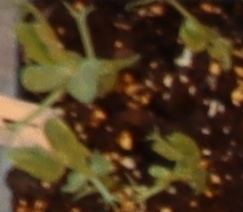
Label: Field Pea